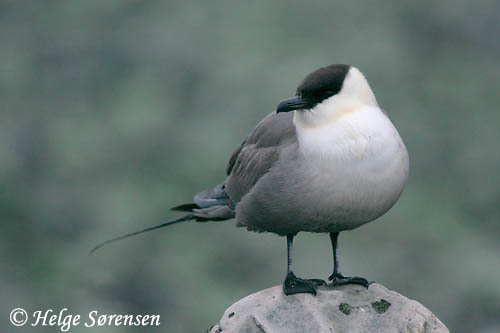
the head of the bird is black and the body is white and grey.
this white and gray bird has black webbed feet, black beak and a black crown.
this bird has a black head, a rounded white breast, and black webbed feet
this bird has a white belly and breast with a black crown and long hooked bill.
a small yet plump bird with a white and gray feathers, and a black top on crown.
this bird is white with grey and has a long, pointy beak.
this bird has a black and white crown with a white and grey belly and black billthe bird has three dominant colors; black head, white nape and belly, with the feathers grey and turning darker the further down they go.
this bird is white and black in color, with a black beak.
this round bird has a balloon-shaped belly, and black webbed feet.
Species: Long Tailed Jaeger